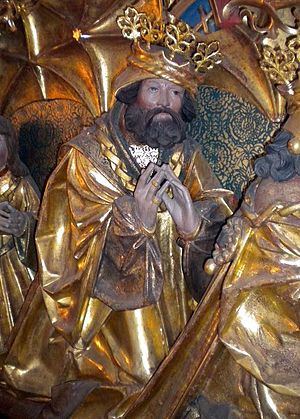
Danmark-Norge / Efterdønninger af opløsningen af Kalmarunionen (1523-1588)
Skulptur af Christian 2. 1530 i Sankt Knuds Kirke i Odense.
"Danmark-Norge er den moderne betegnelse for rigsfællesskabet mellem de to kongeriger Danmark og Norge fra 1536 til 1814. Rigsfællesskabet havde sin oprindelse i Kalmarunionens endelige sammenbrud i 1523, da Sverige erklærede sig uafhængigt, men havde formelt først sin begyndelse da Norge blev underlagt den danske krone i 1536, og varede indtil Norge blev afstået til kongen af Sverige. I samtiden anvendtes begrebet dog ikke, og staten blev som regel omtalt som ""den danske krone"" eller Tvillingrigerne.